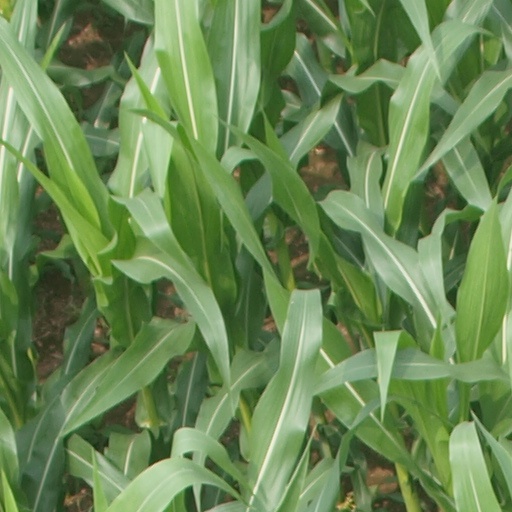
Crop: maize; corn